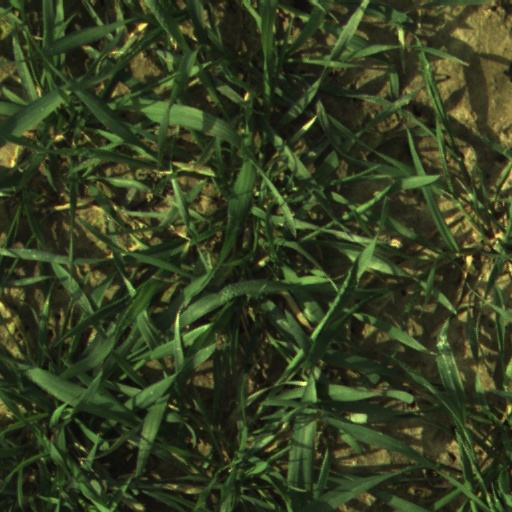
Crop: wheat